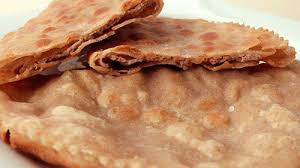
Yemek: borek